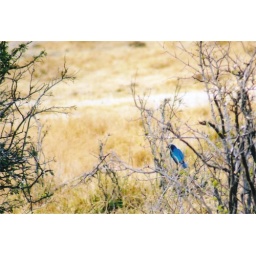
blue bird in tree